Keila Strong

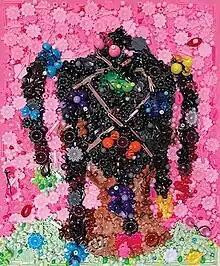
"Picture Day," 2023

Keila Strong is an American painter and multimedia artist from Chicago, Illinois, known for her vibrant portrait paintings and mosaics addressing African-American culture and history. In particular, her colorful mosaics of various Black hairstyles utilize beads, barrettes, hair rollers, combs, and Lego bricks. Strong has exhibited work across the United States, including at the Cincinnati Art Museum and as part of the Museum of Broken Windows.